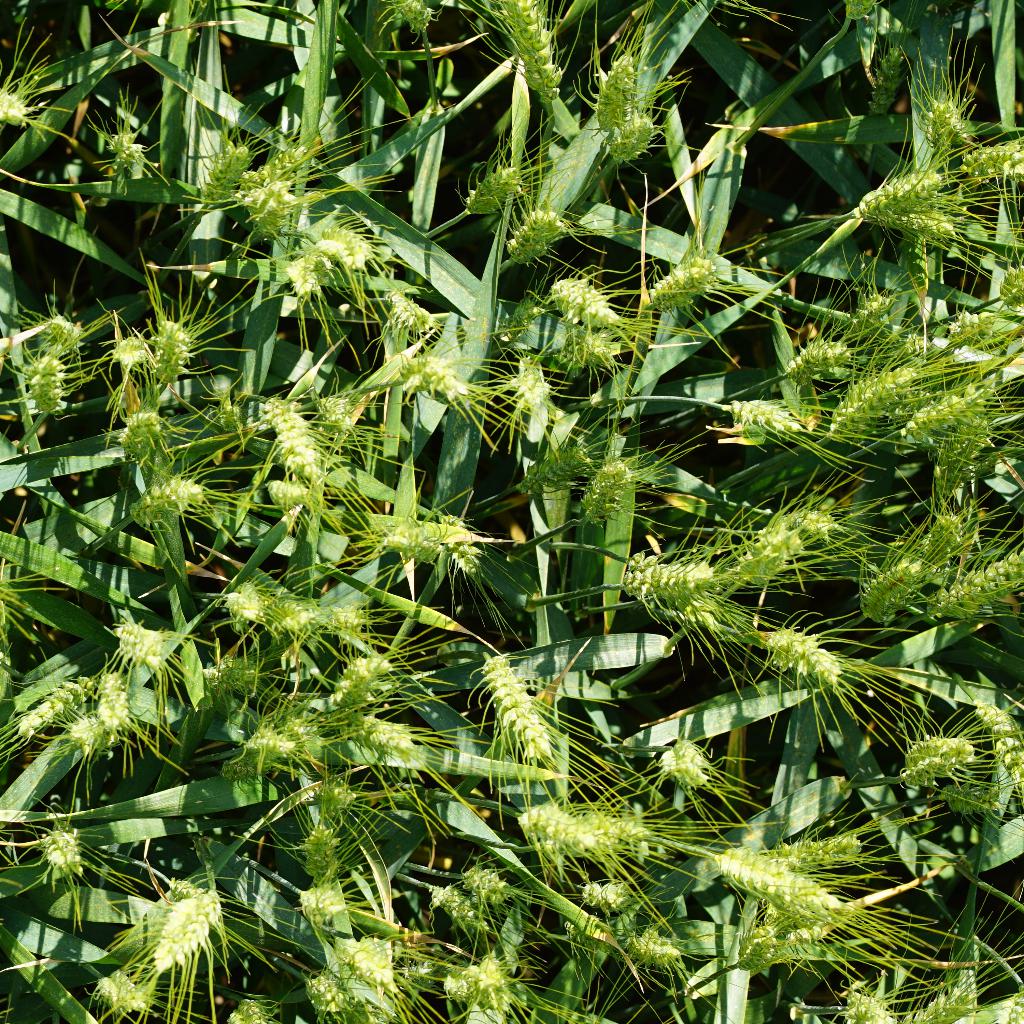
Country: France
Location: Gréoux
Wheat development stage: Filling